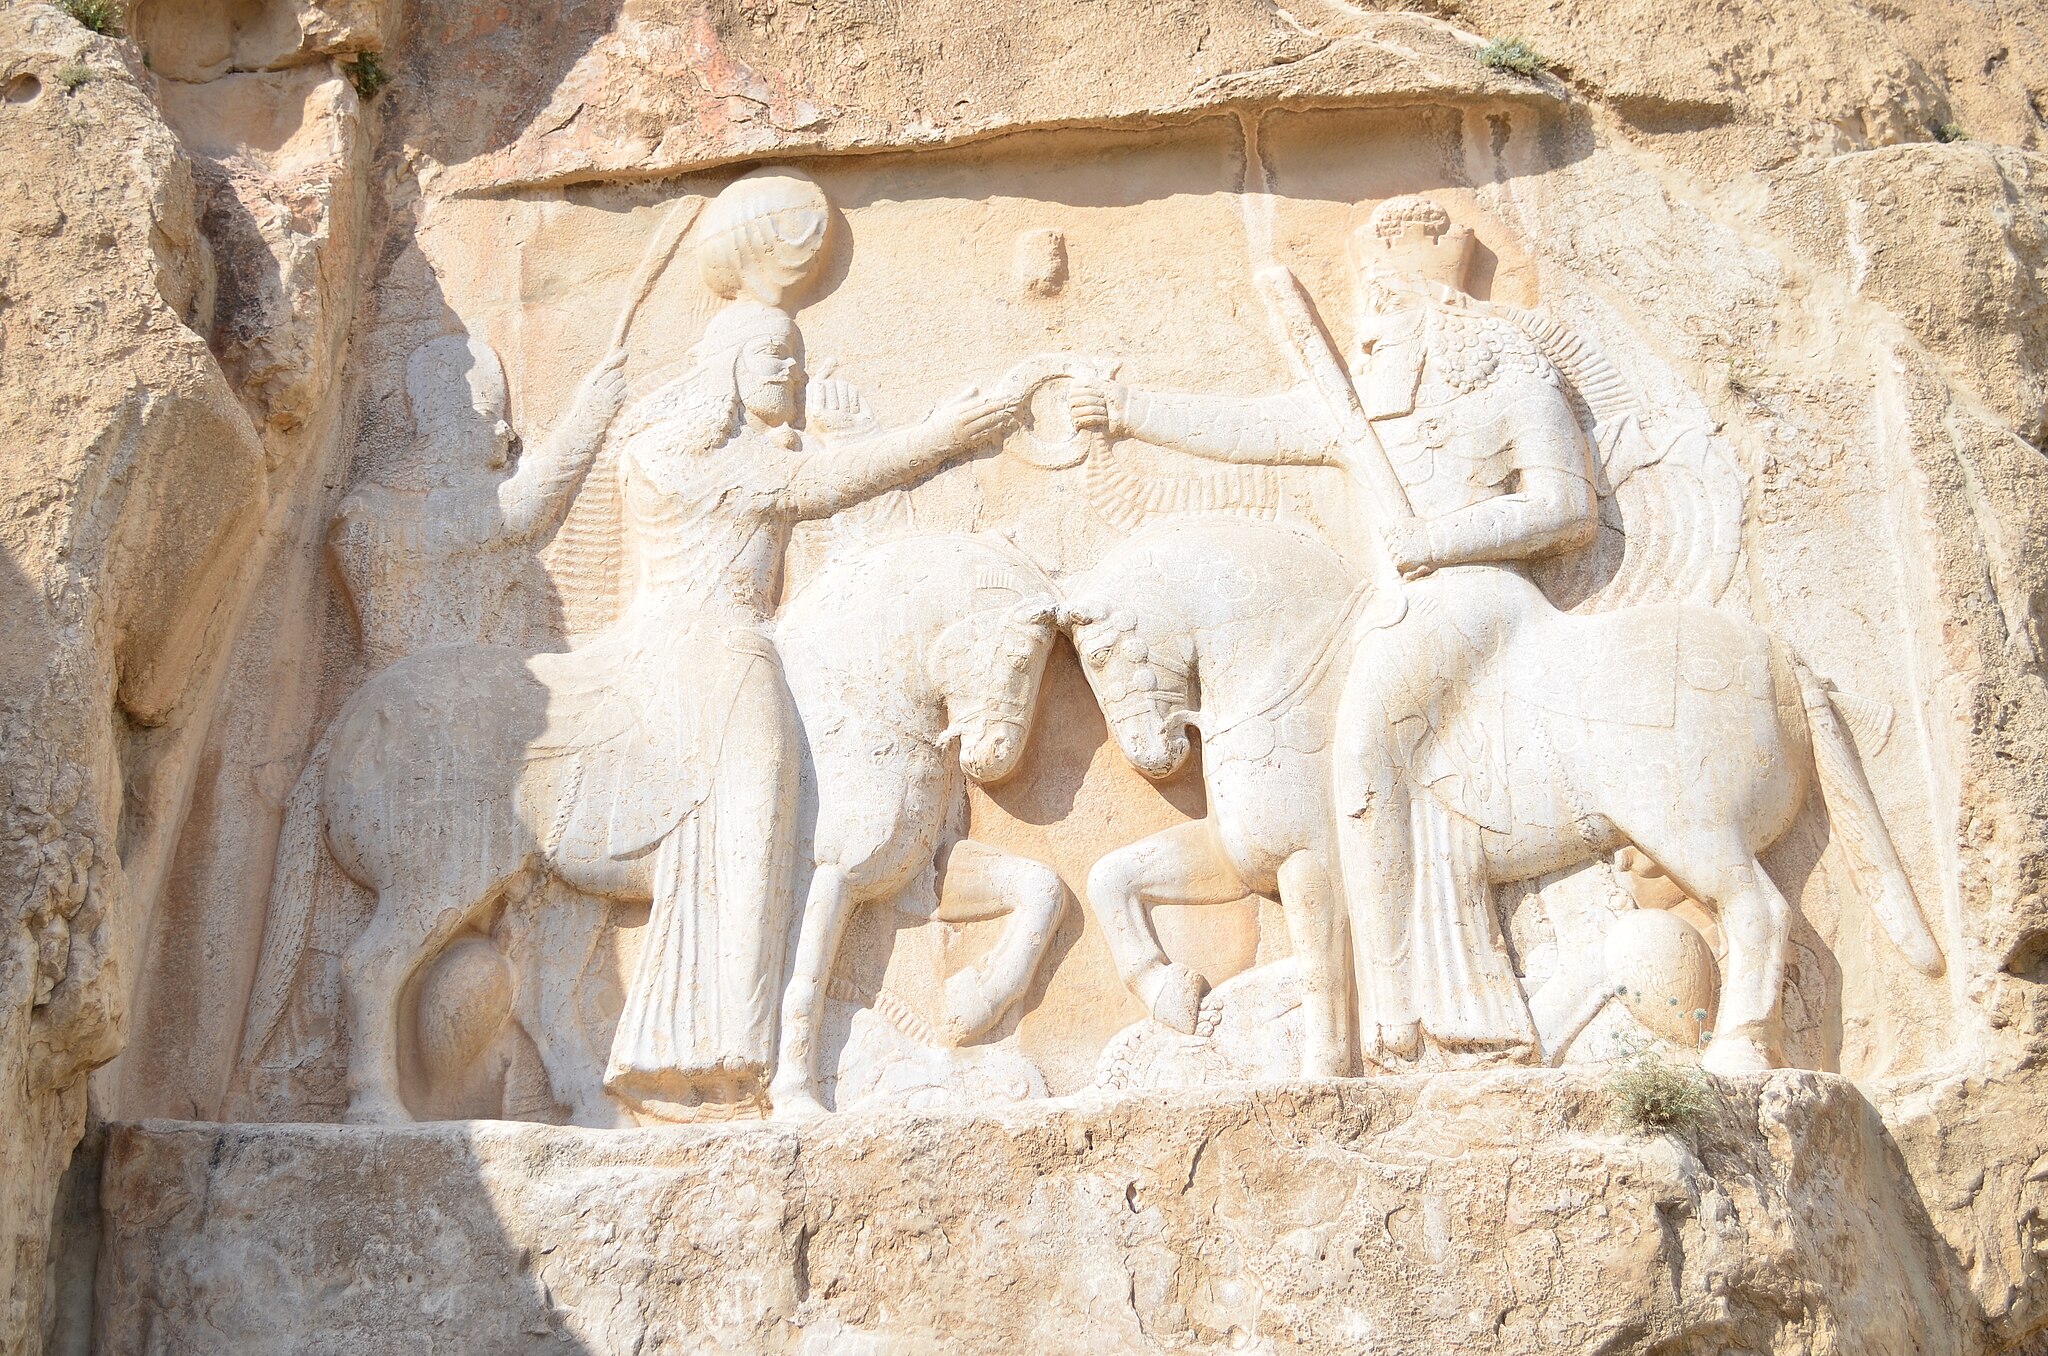
Title: Naqshe Rostam Darafsh Ordibehesht 93 (33)
Description: Naqsh-e Rustam
Date: 2014-05-05 16:44:56
Categories: GFDL, Taken with Nikon D5100, Relief of investiture of Ardashir at Naqsh-e Rustam, License migration redundant, Self-published work, Photos by Darafsh Kaviyani